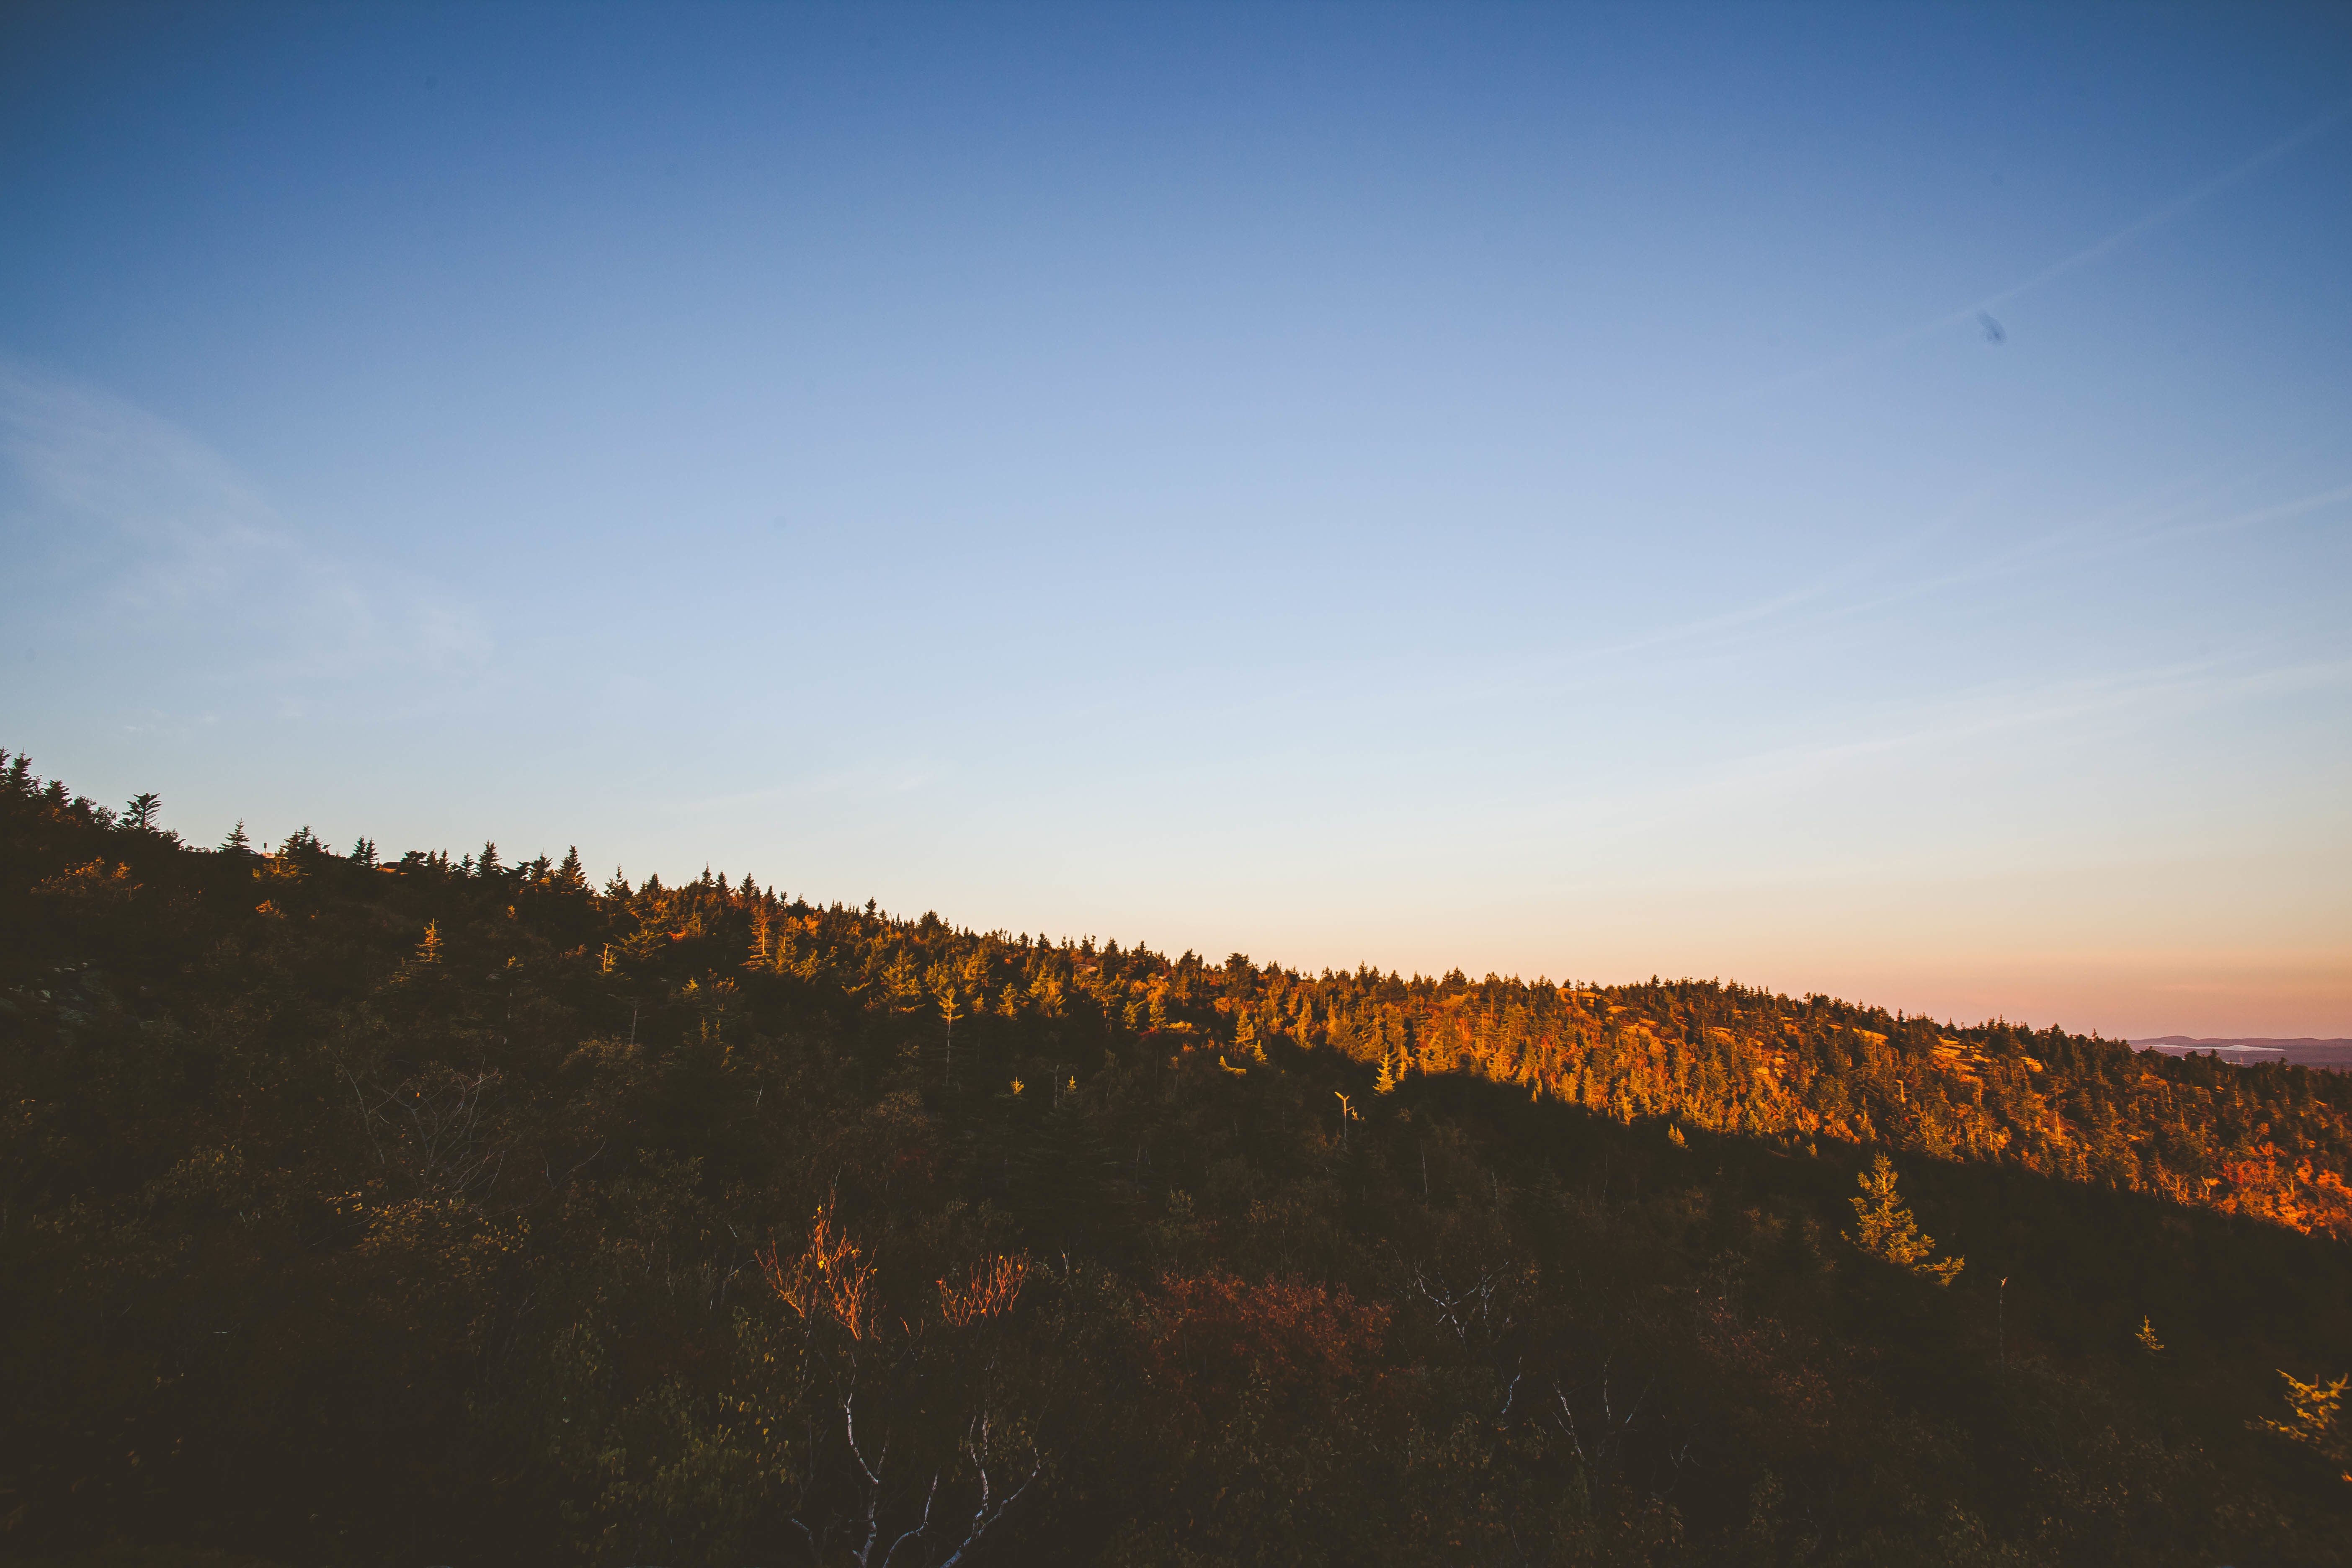
landscape, nature, horizon, mountain, cloud, sky, sun, sunrise, sunset, field, prairie, sunlight, morning, hill, dawn, dusk, evening, plain, natural environment, atmospheric phenomenon, atmosphere of earth, mountainous landforms